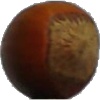
Label: Nut Forest 1